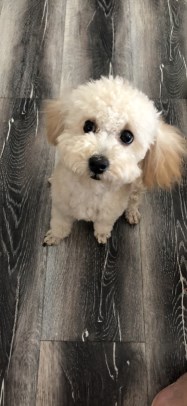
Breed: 7449-n000128-teddy